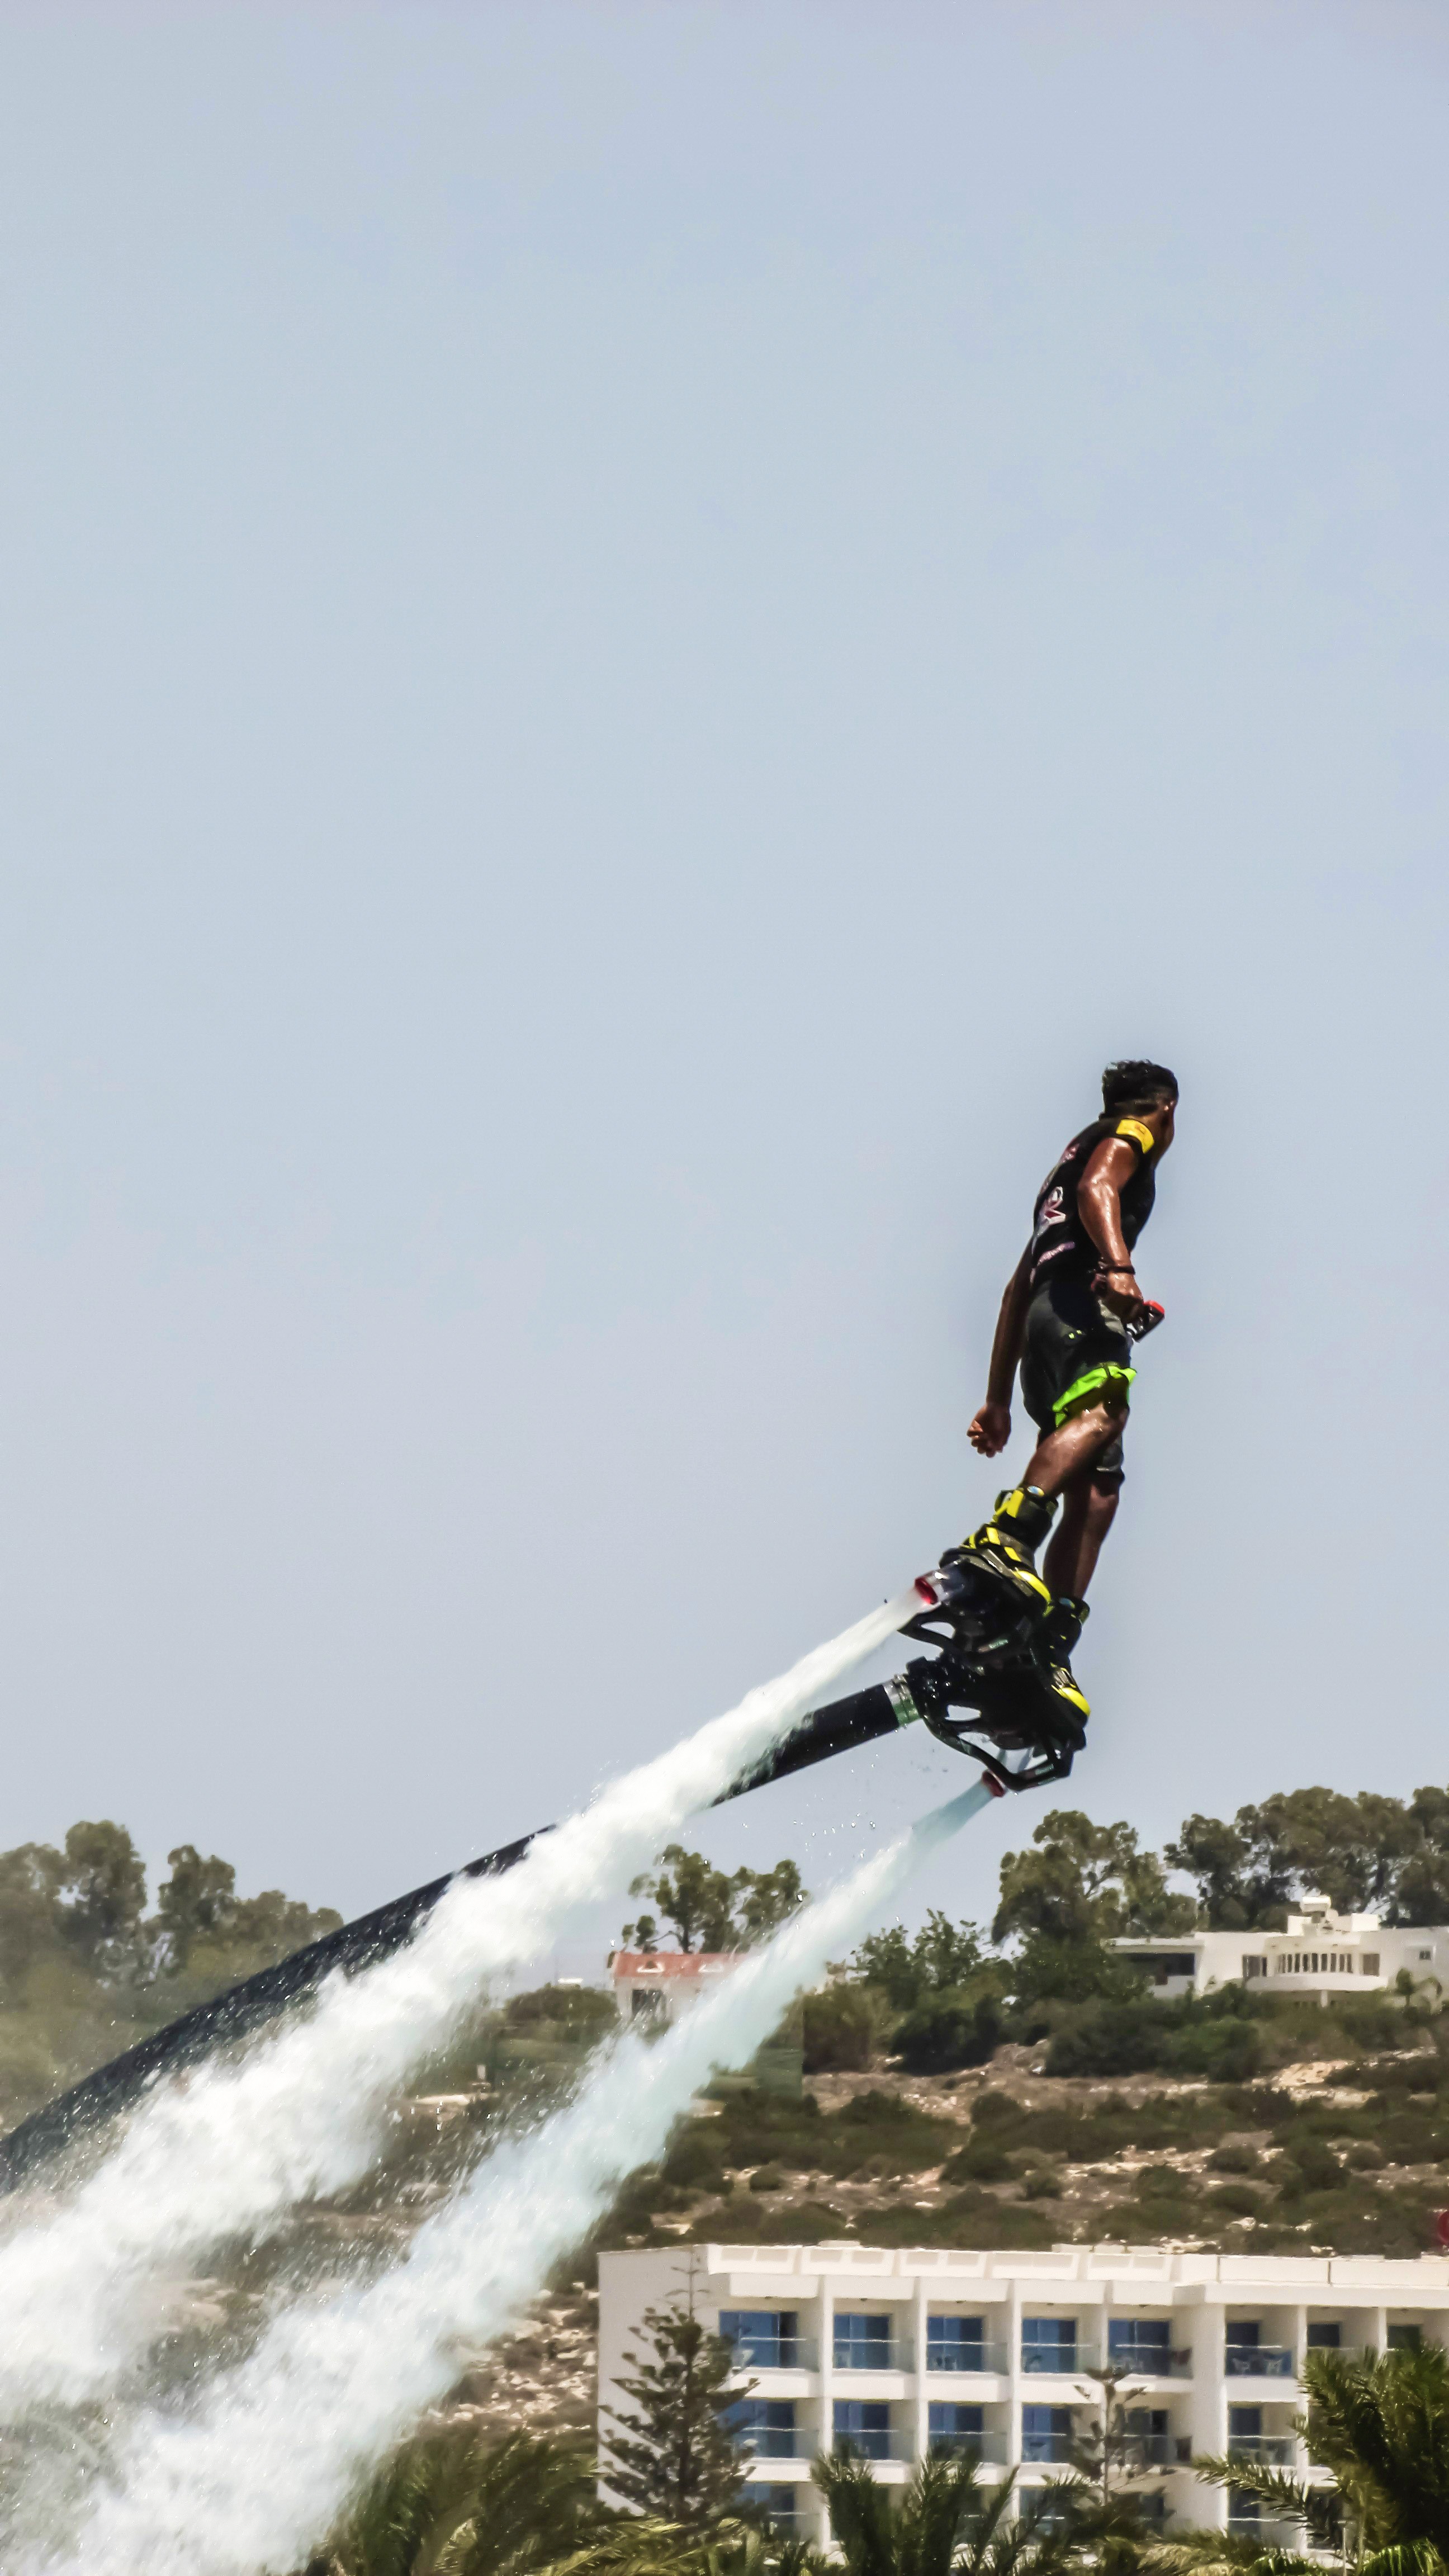
man, sky, sport, recreation, jumping, show, action, extreme, snowboard, extreme sport, wakeboarding, winter sport, sports, snowboarding, freestyle, active, freeride, adrenaline, physical exercise, fly board, atmosphere of earth, human action